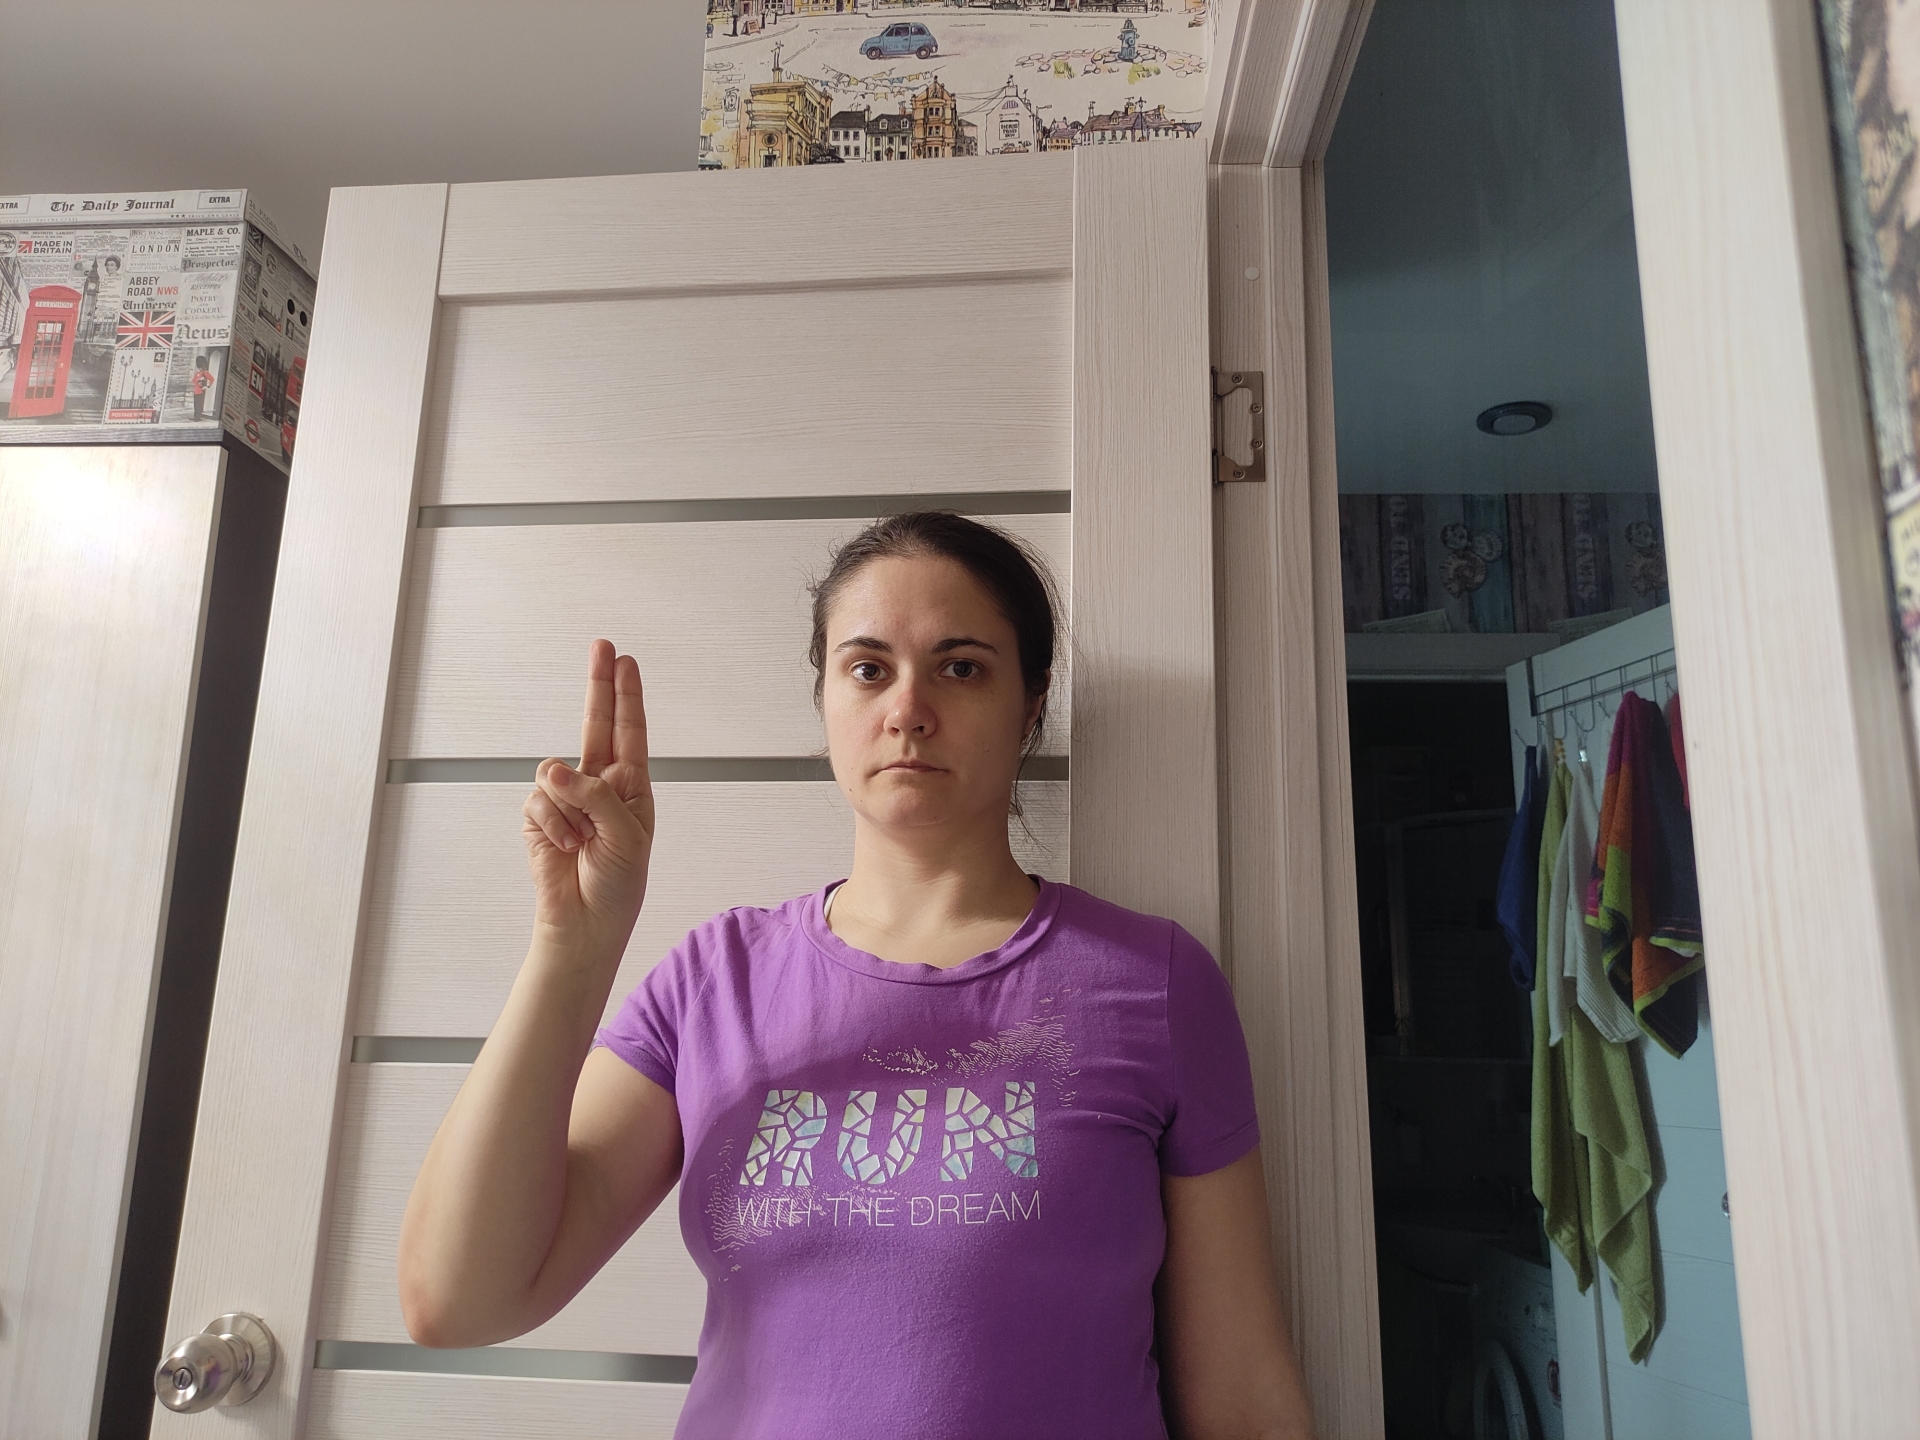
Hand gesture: two_up